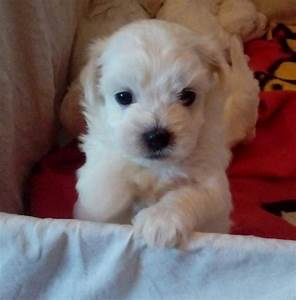
Label: cane